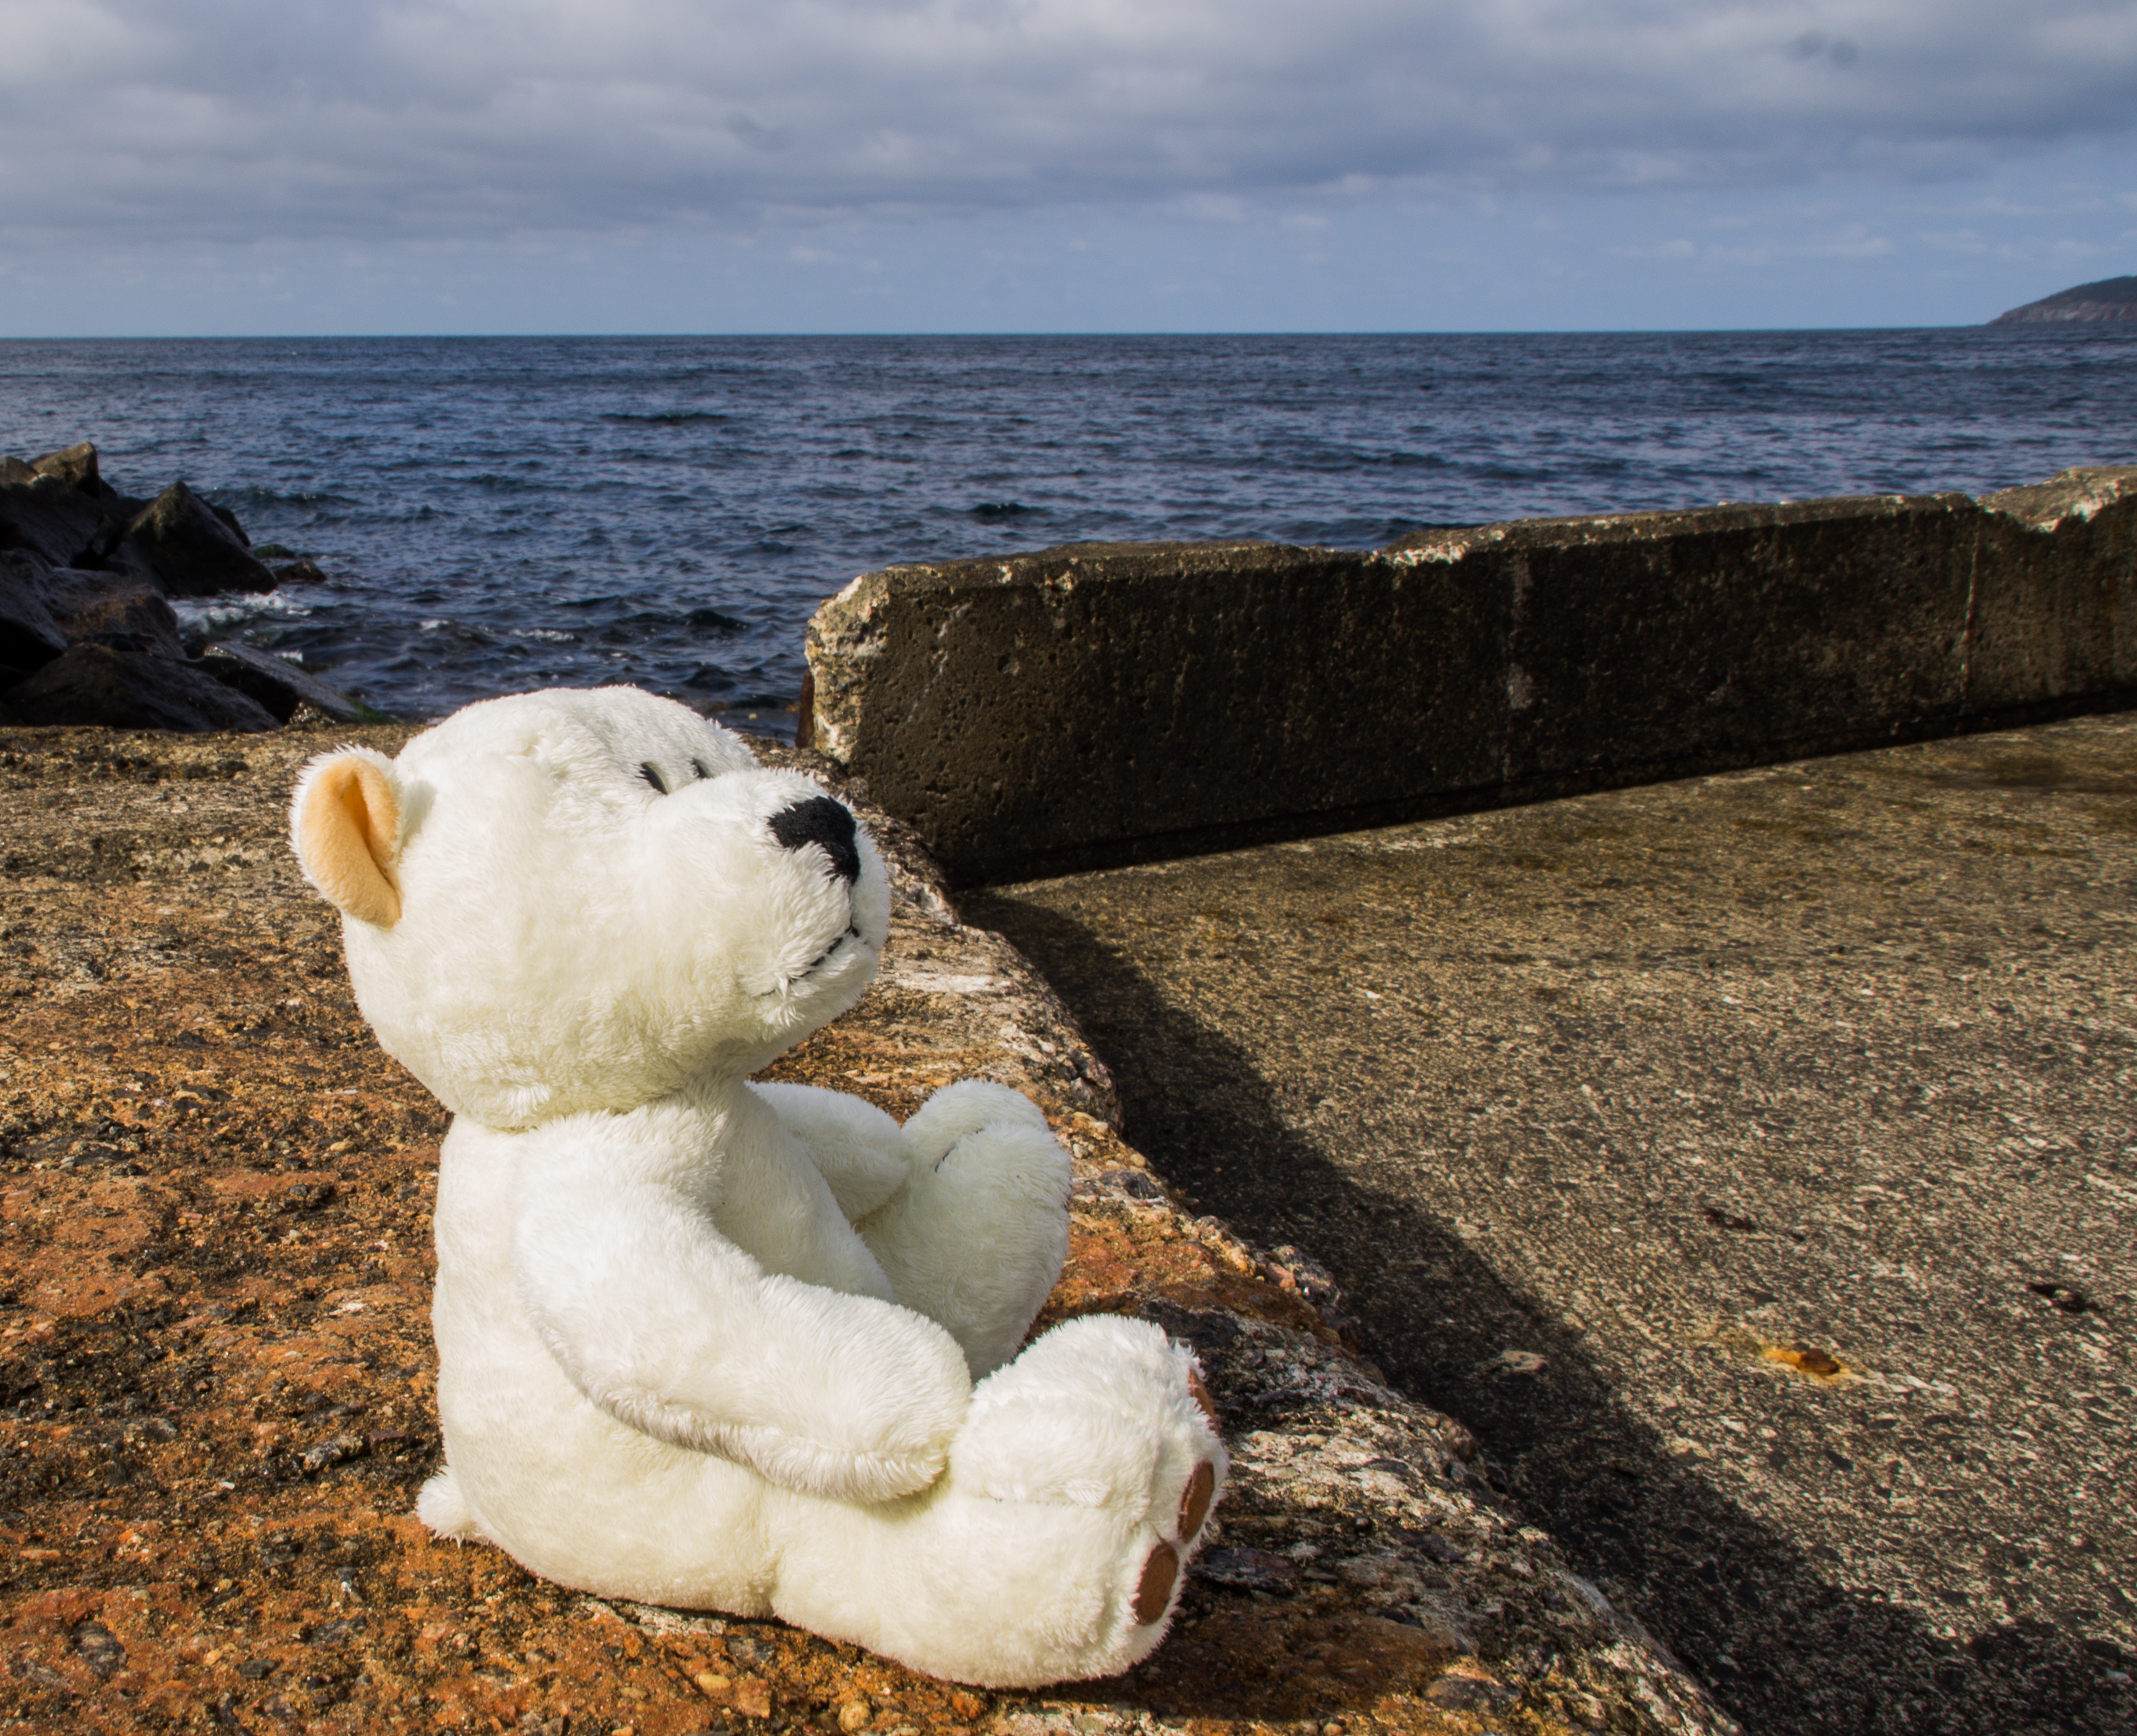
sea, coast, sand, rock, white, view, pier, bear, holiday, brown, stones, background, bears, plush, teddy